Kolkata Suburban Railway

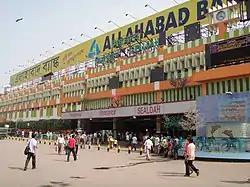
Sealdah railway station (main)

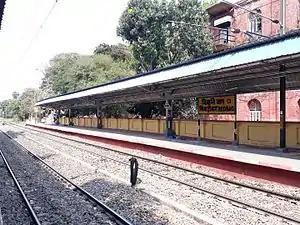
Binay Badal Dinesh Bag railway station

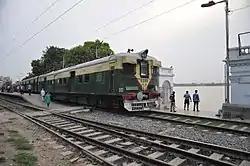
An old cream and green coloured EMU train is passing Bagbazar railway station and Mayer Ghat on the banks of Hooghly river

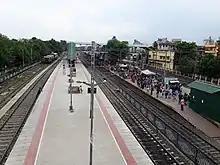
Ballygunge junction, where the Sealdah South lines diverge

The Eastern line in Kolkata, the largest network of the Kolkata Suburban Railway, consists of two divisions—Howrah and Sealdah divisions (named after their respective terminals)—which serve both sides of the Hooghly River.